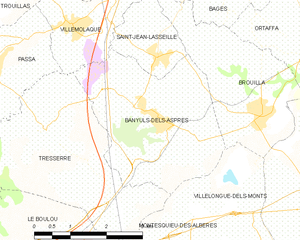
Carte des communes françaises
Banyuls-dels-Aspres est une commune française située dans le département des Pyrénées-Orientales, en région Occitanie.